Palmyra Atoll

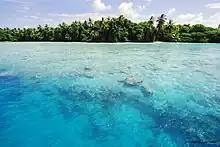
Palmyra

In December 1941, the Empire of Japan declared war on the United States and Great Britain. It launched attacks and invasions across Asia and the Pacific, plunging the United States into World War II. In that context, the Imperial Japanese Navy submarine "I-75" bombarded the naval air station on December 24, 1941. Opening fire at 04:55 Greenwich Civil Time, the submarine fired twelve rounds from the deck gun, targeting the atoll's radio station, and hit the United States Army Corps of Engineers dredge "Sacramento", which was anchored in the lagoon, with one shell. A coastal artillery battery on the atoll returned fire, forcing "I-75" to submerge and withdraw.